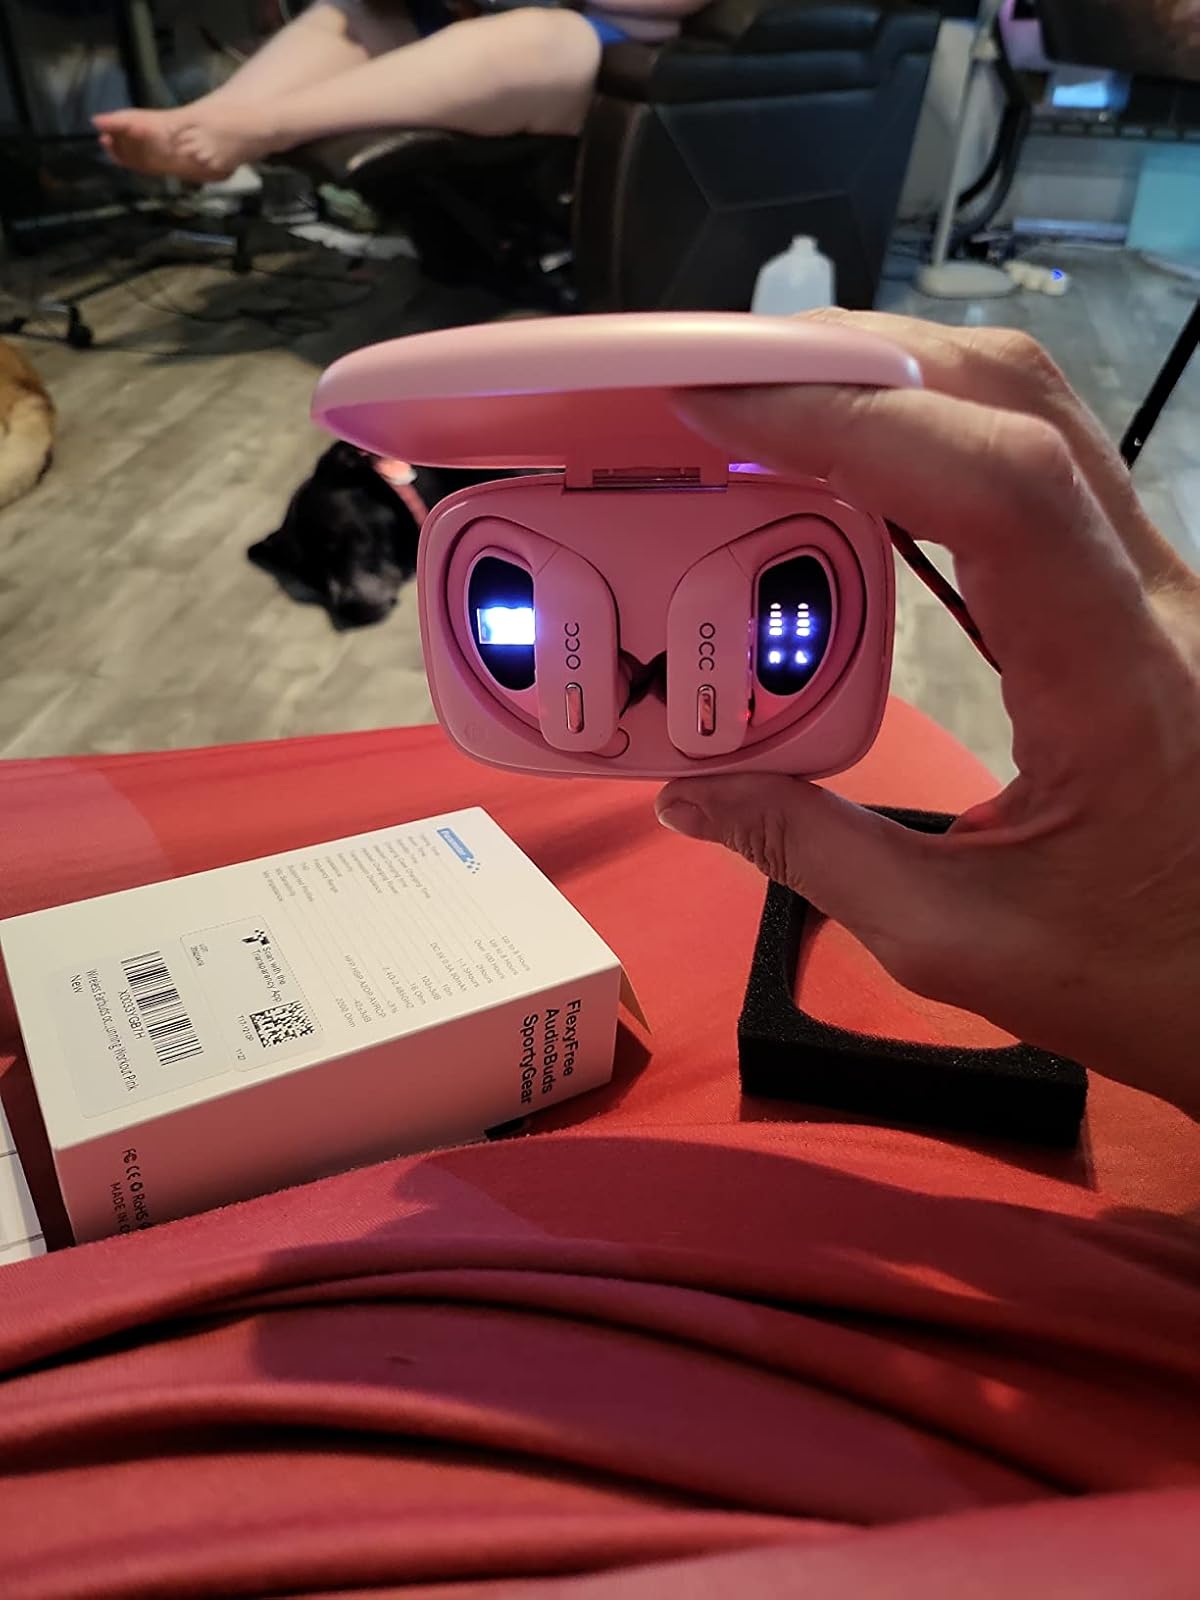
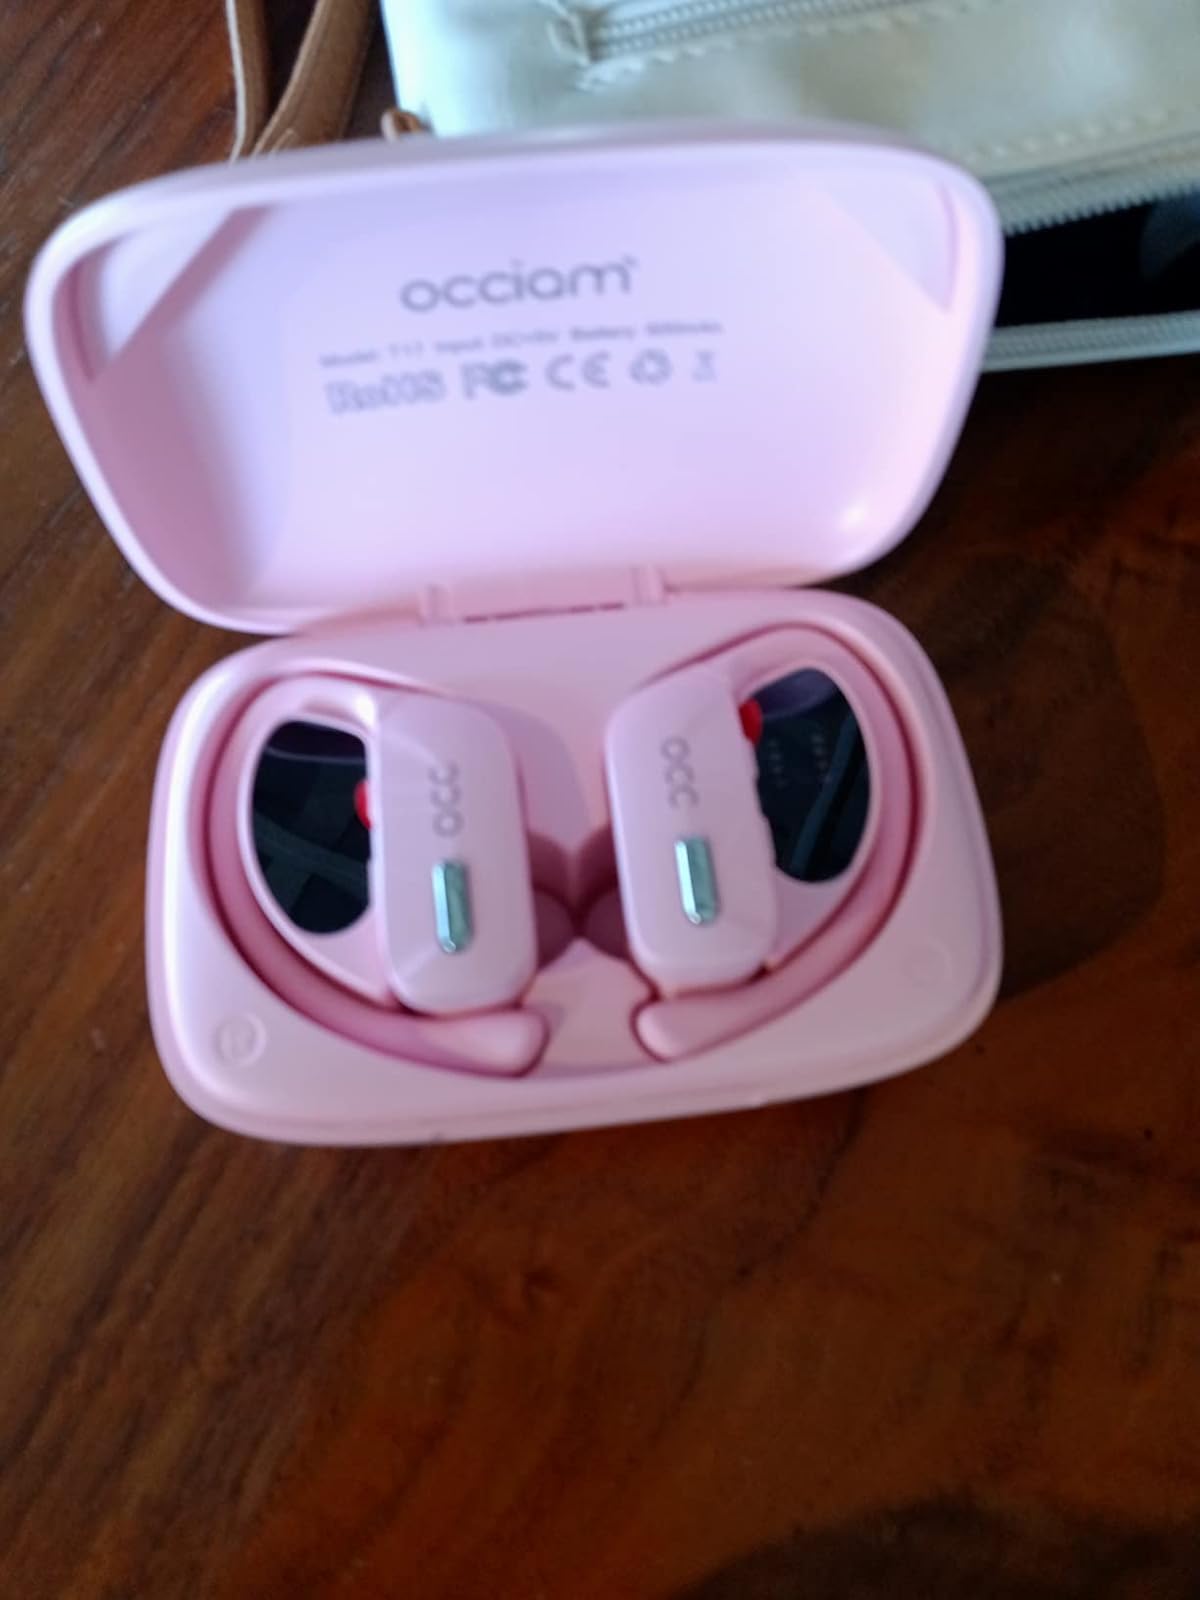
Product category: earbuds
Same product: yes